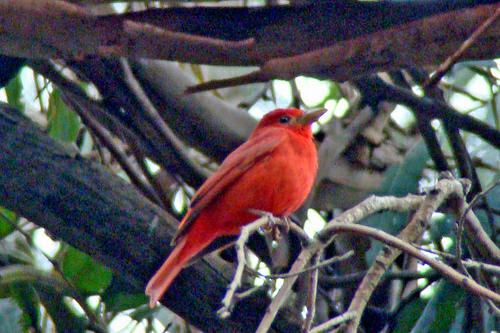
A photo of a summer tanager